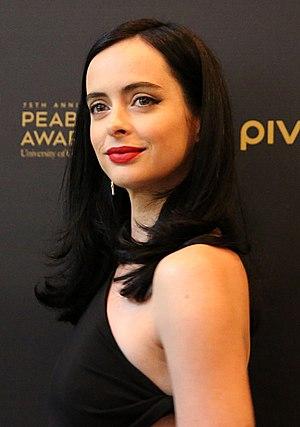
Krysten Alyce Ritter [ˈkɹɪstɛn ˈælɪs ˈɹɪtɚ], née le 16 décembre 1981 à Bloomsburg est une actrice, mannequin et musicienne américaine.
Jessica Jones est un personnage de fiction de l'univers Marvel créé en 2001 par Brian Michael Bendis et Michael Gaydos. C'est une ancienne super-héroïne. Elle est connue sous d'autres pseudonymes, comme Jewel ou Knightress.